Tuscola Community High School

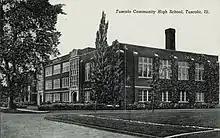
Postcard of the school, 1938.

High school in Tuscola dates back to the early 1870s, when it occupied the third floor of the Tuscola Union School; the first high school graduation was in 1875. After the Union School burned on October 12, 1921, high school was held at the courthouse.